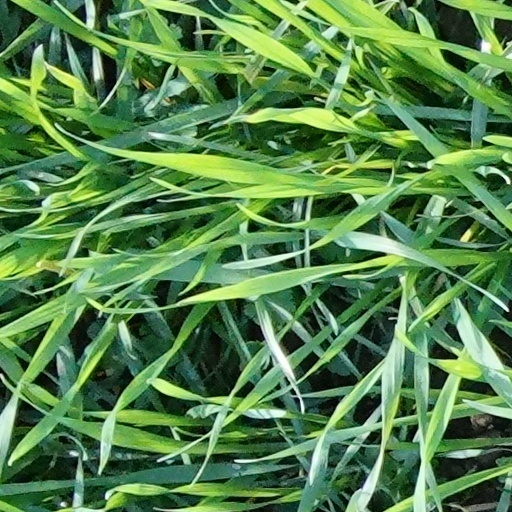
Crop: wheat